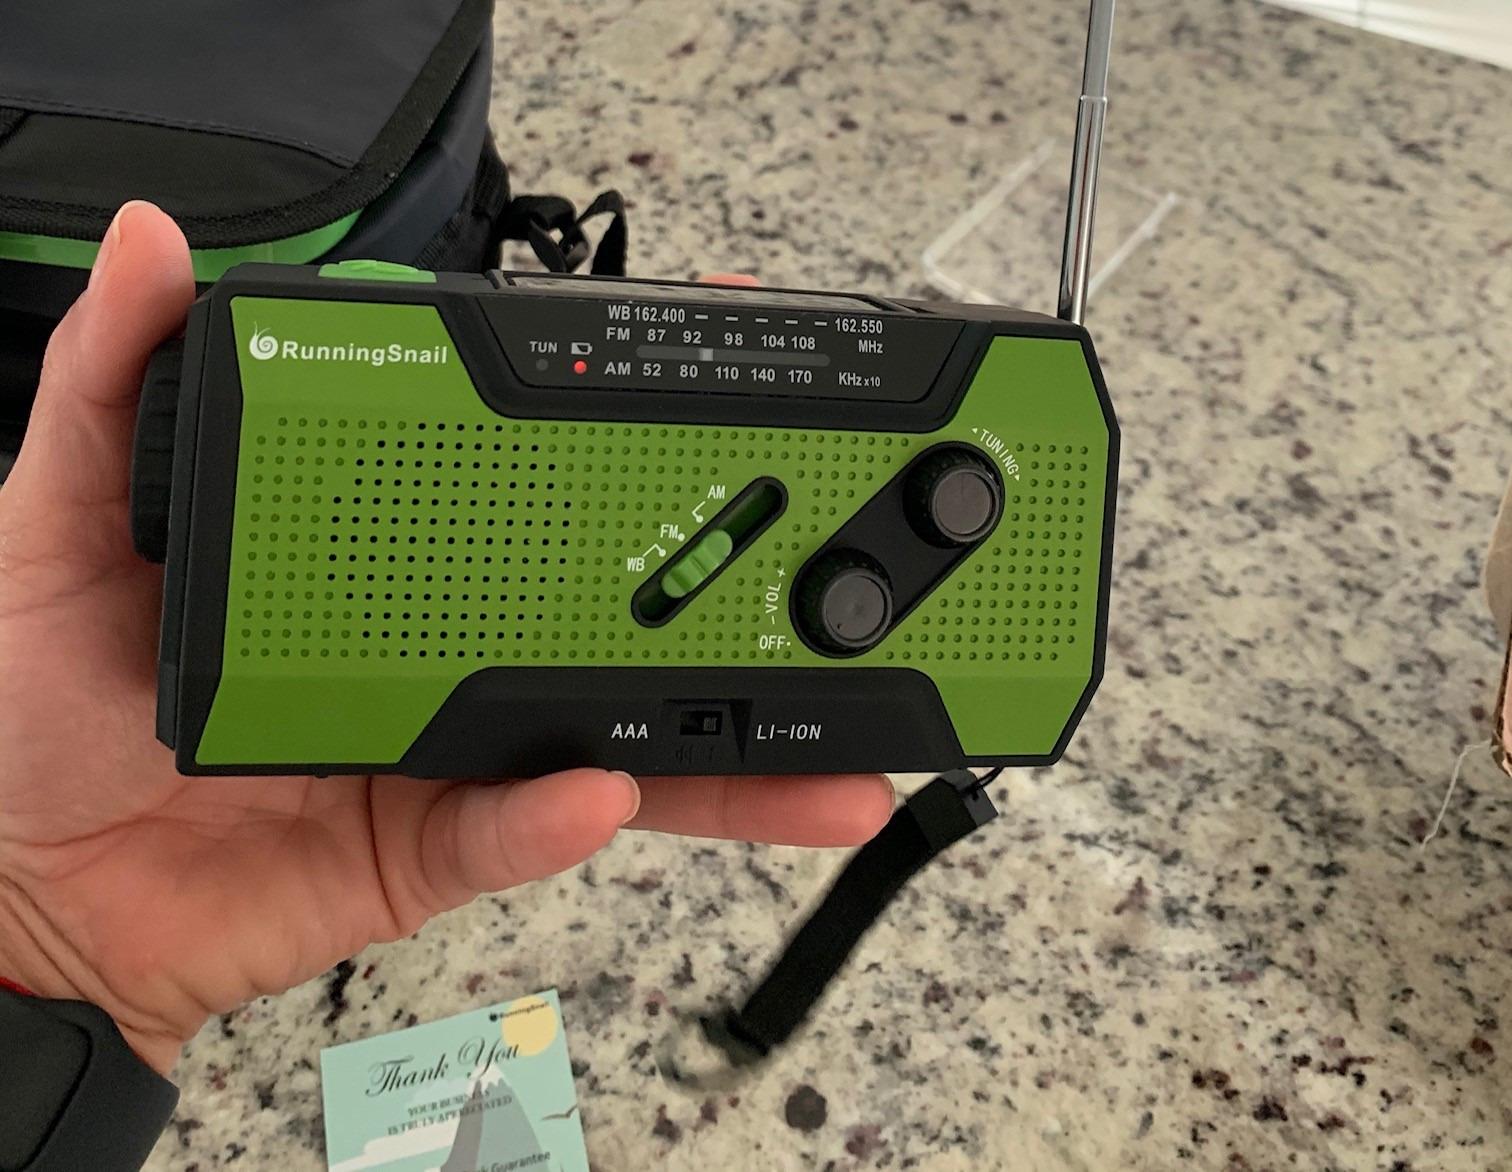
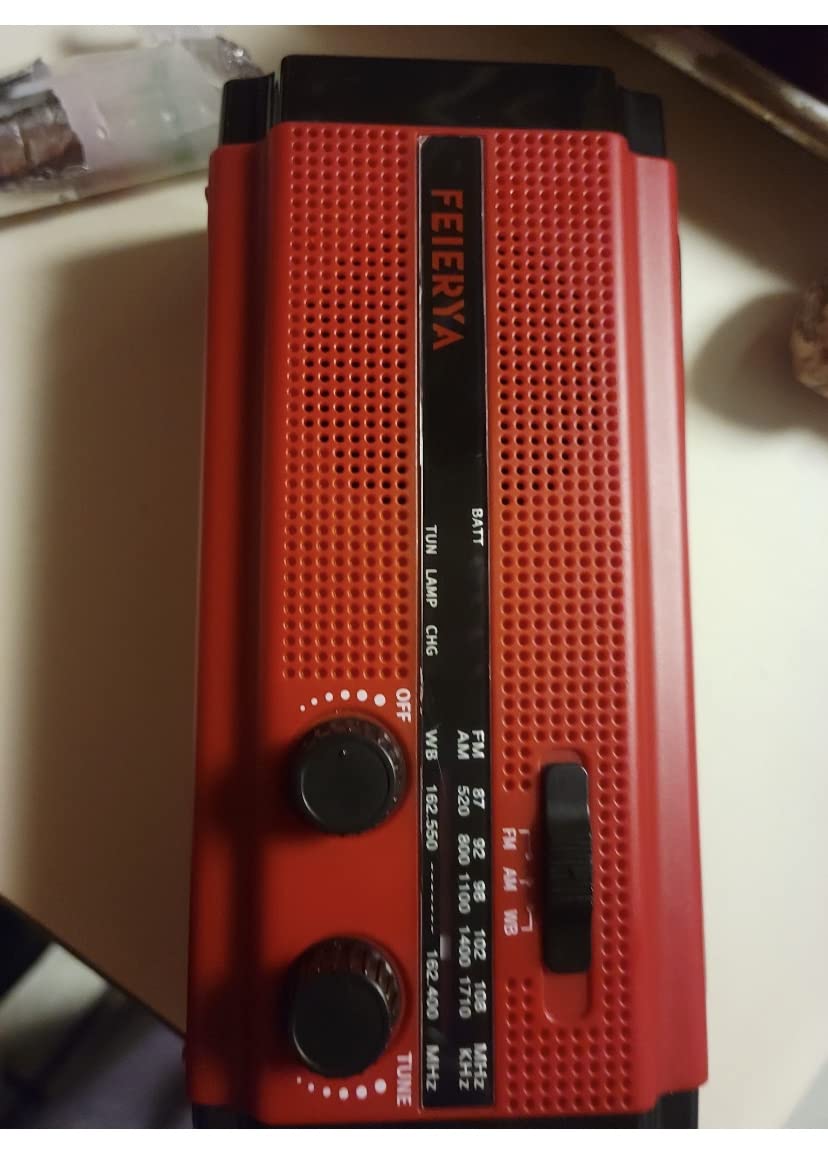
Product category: radio
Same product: no